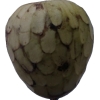
Label: cherimoya